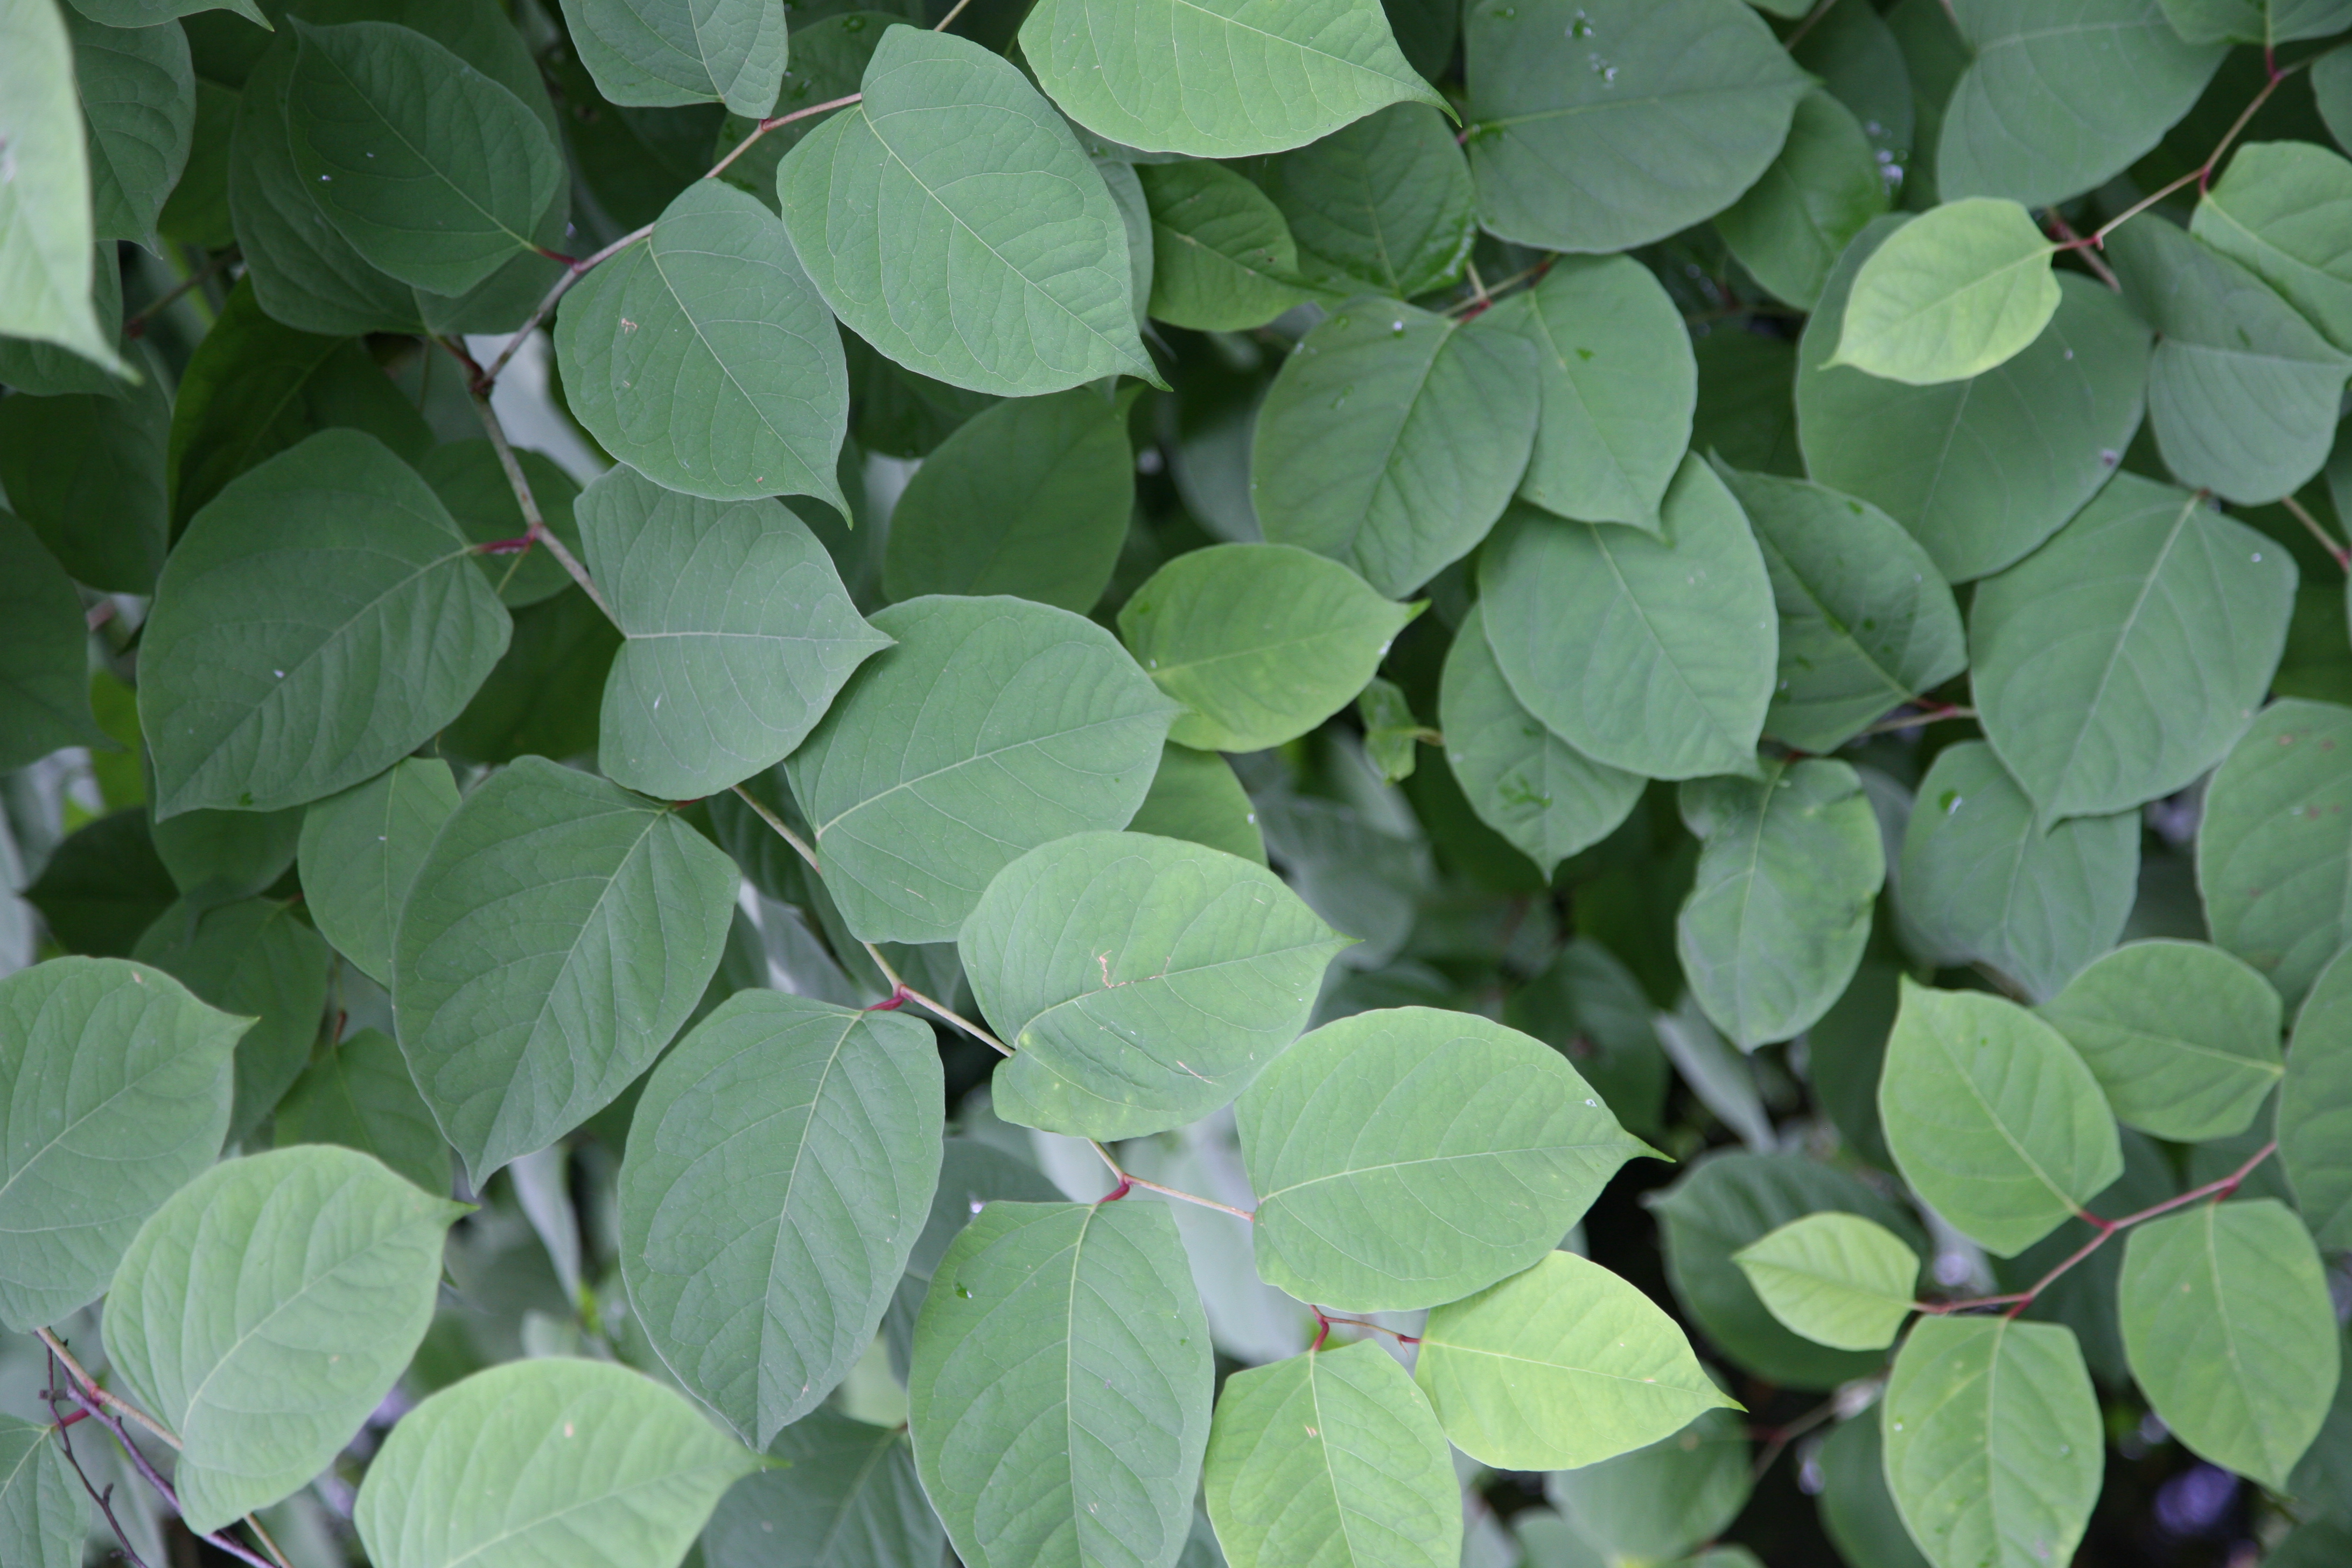
tree, nature, plant, leaf, flower, green, herb, park, botany, flora, shrub, parc, arbol, arbre, germany, deutschland, allemagne, berlin, garten, parque, baum, ecosystem, tiergarten, flowering plant, coccoloba uvifera, annual plant, land plant